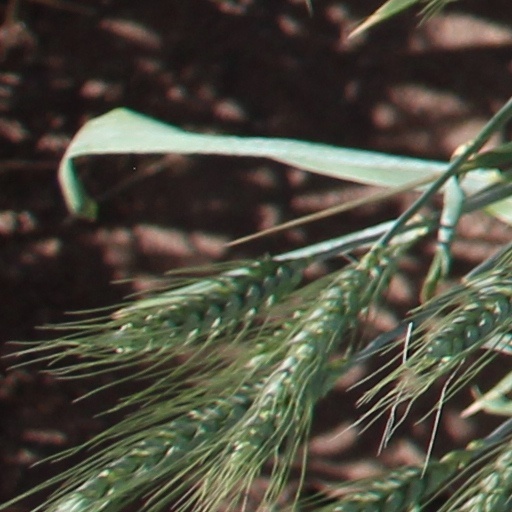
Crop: wheat